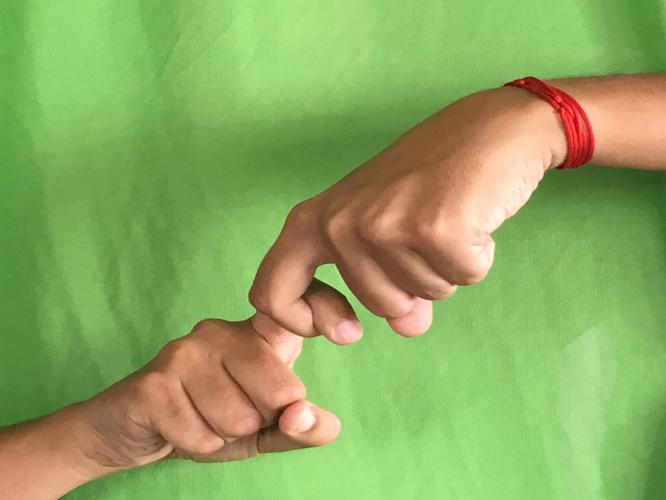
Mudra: Pasha
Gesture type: double_hand